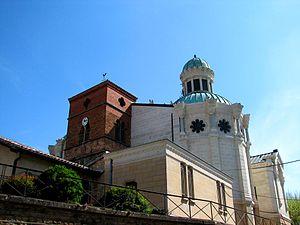
Ars-sur-Formans, Basilique de Saint Jean-Marie Vianney